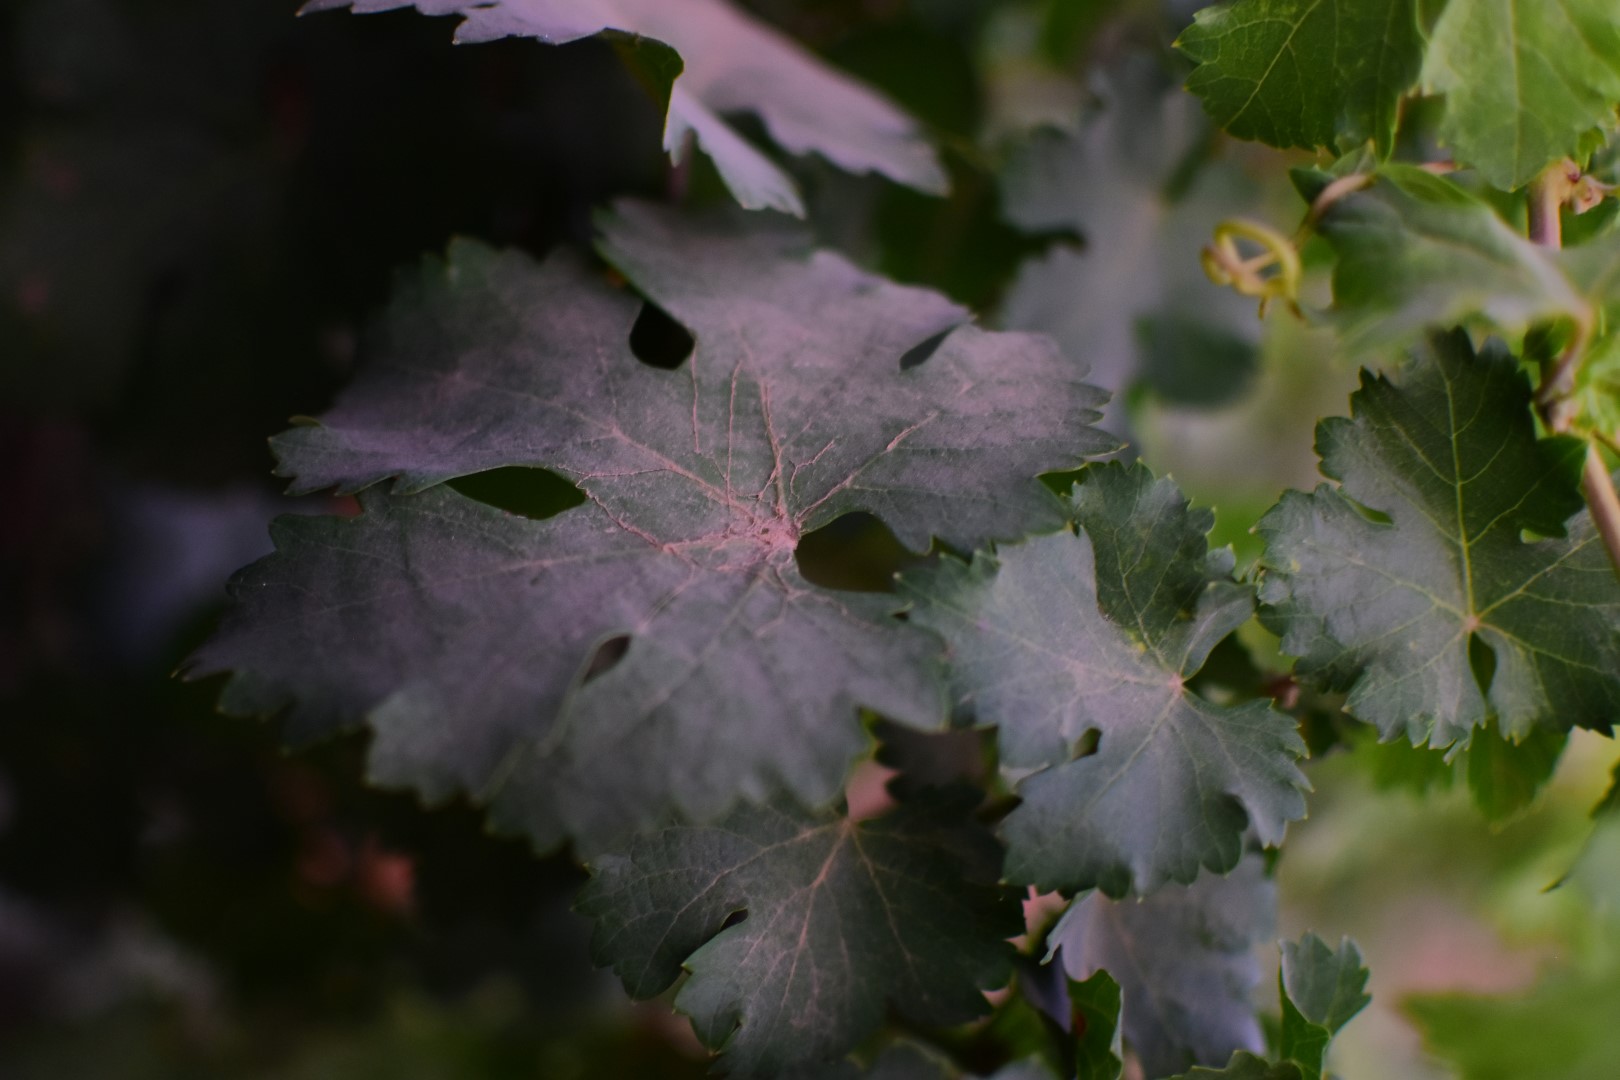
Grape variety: Aswud Balad